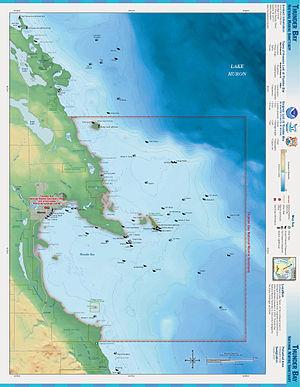
Thunder Bay Island est une île du lac Huron. L'île est l'une des huit îles constitutives du Michigan Islands National Wildlife Refuge et fait partie du Alpena Township dans le Comté d'Alpena.